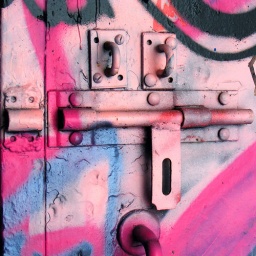
This door bolt is adorned in pink, purple, black and blue graffiti.